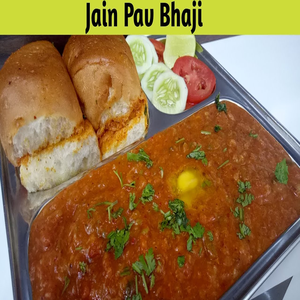
Dish: pavbhaji